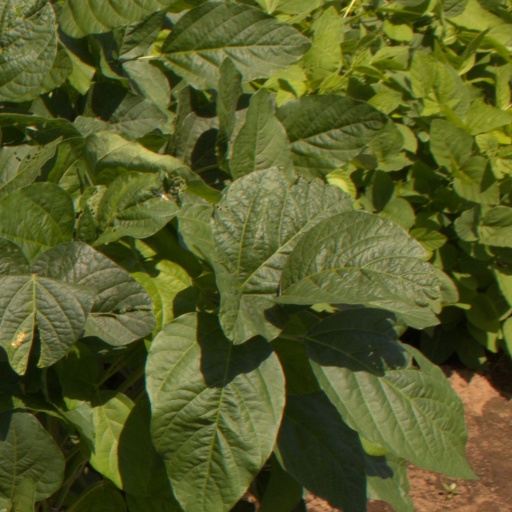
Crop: soybean